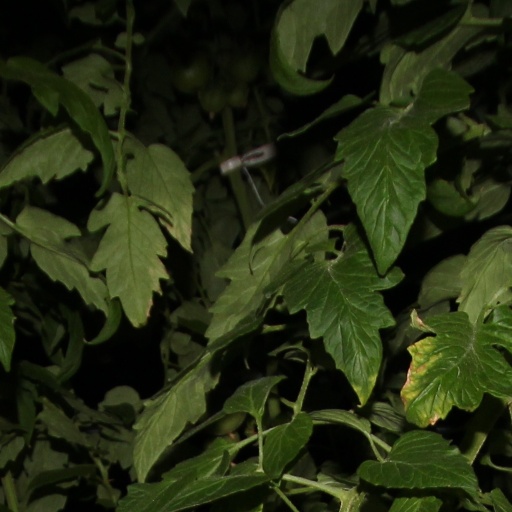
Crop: tomato